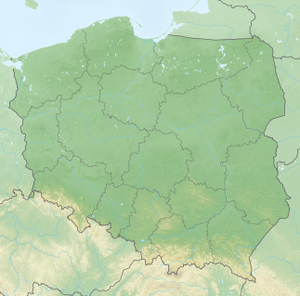
Leśnia-søen
Leśnia-søens placering 51°1′48″N 15°17′28″Ø﻿ / ﻿51.03000°N 15.29111°Ø﻿ / 51.03000; 15.29111Koordinater: 51°1′48″N 15°17′28″Ø﻿ / ﻿51.03000°N 15.29111°Ø﻿ / 51.03000; 15.29111
Leśnia-søen ligger i Polen
Leśnia-søen er en kunstig sø ved floden Kwisa mellem byerne Leśna og Gryfów Śląski i Województwo dolnośląskie i det sydlige Polen.